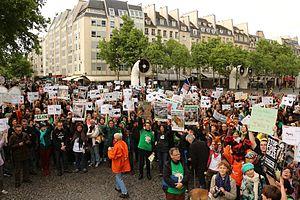
Participants à la Veggie Pride 2014 devant le Centre Pompidou
La Veggie Pride est une manifestation annuelle de personnes exprimant leur fierté de refuser de manger les animaux, dénonçant les discriminations dont elles s'estiment victimes, dans leur vie sociale ou dans la défense de leurs idées, notamment les droits des animaux. Elle vise à lutter contre le spécisme et à ouvrir le débat sur la légitimité de la consommation des animaux.